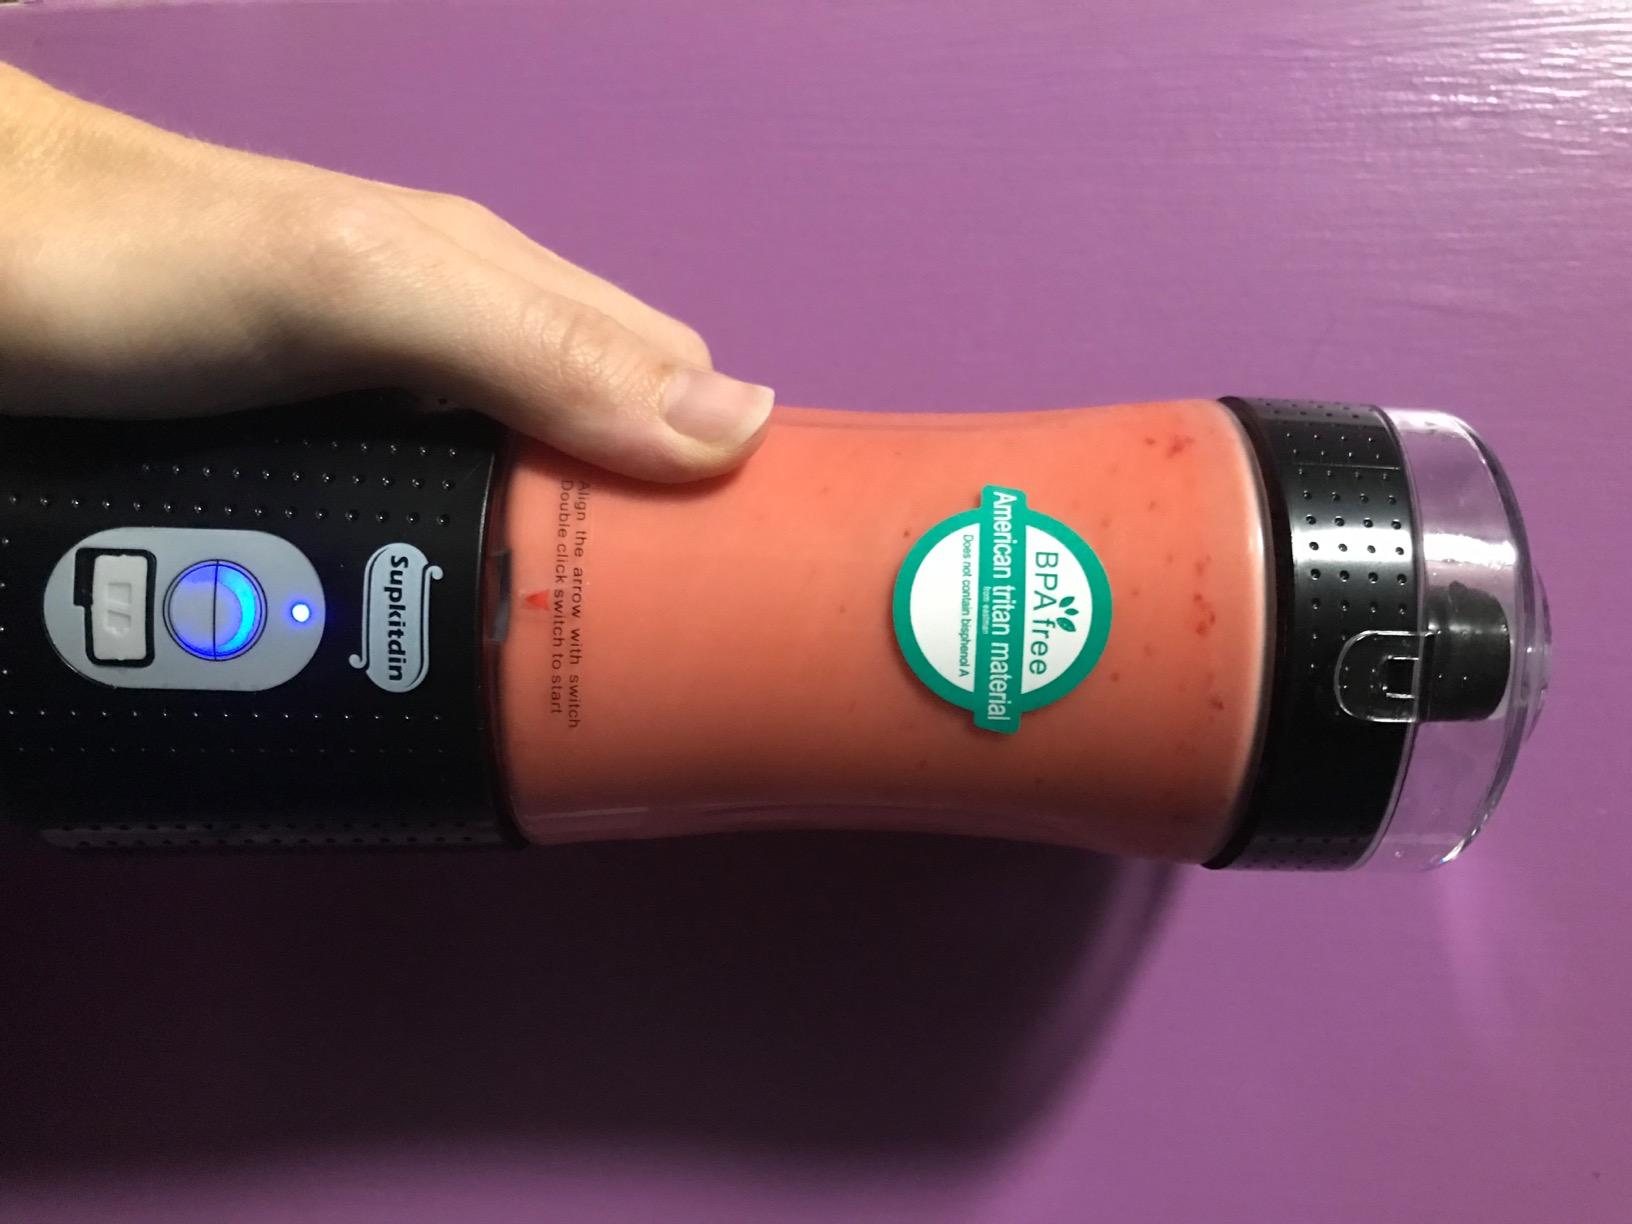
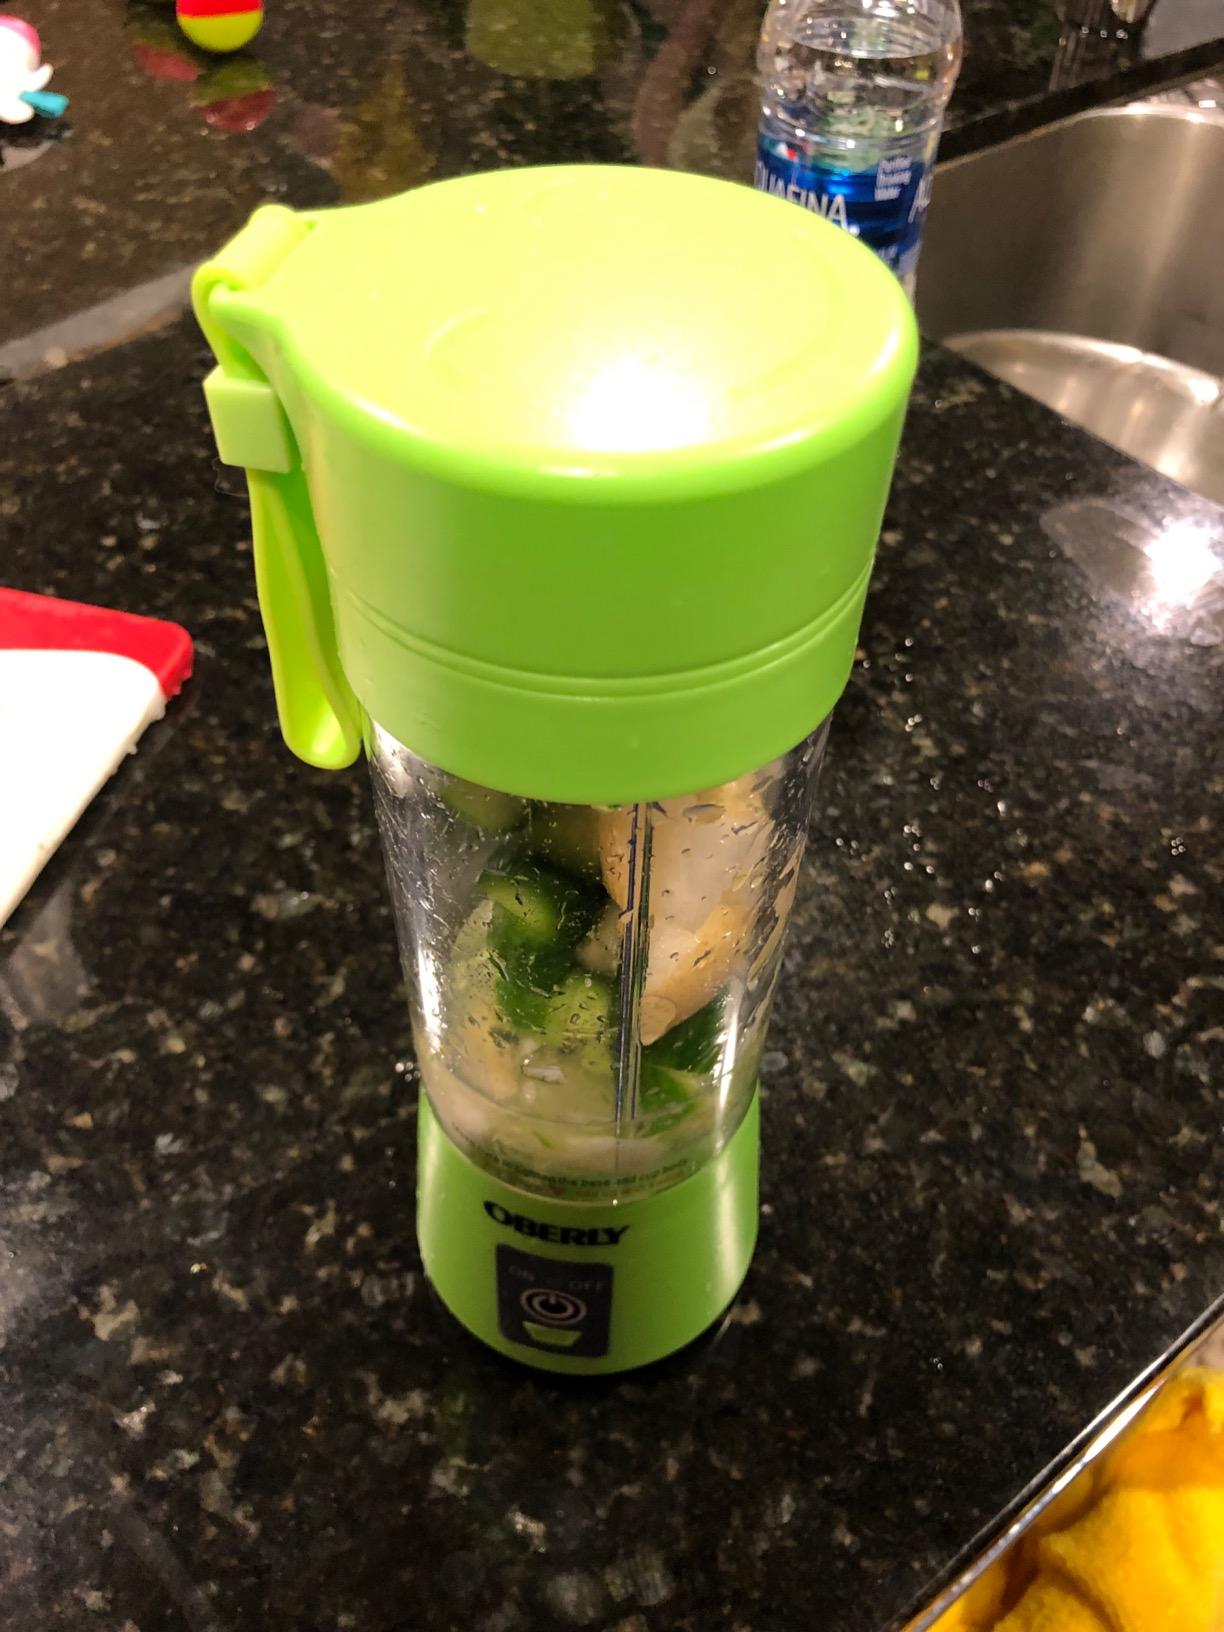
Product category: items_blender
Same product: no